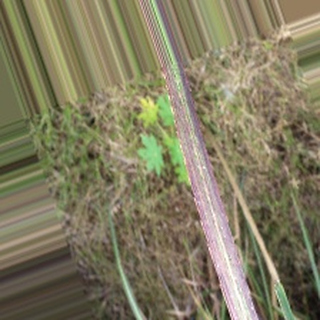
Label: sugarcane_bacterial_blight